2009 swine flu pandemic

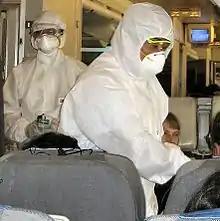
Flu inspection on a flight arriving in China

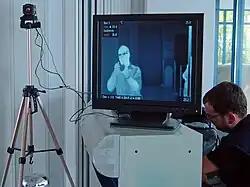
Thermal imaging camera and screen, photographed in an airport terminal in Greece. Thermal imaging can detect elevated body temperature, one of the signs of swine flu.

On 7 May 2009, the WHO stated that containment was not feasible and that countries should focus on mitigating the effect of the virus. They did not recommend closing borders or restricting travel. On 26 April 2009, the Chinese government announced that visitors returning from flu-affected areas who experienced flu-like symptoms within two weeks would be quarantined.